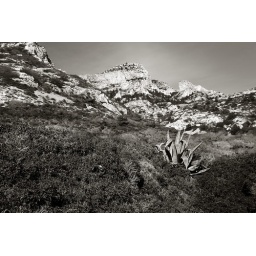
black and white for rocks by the sea